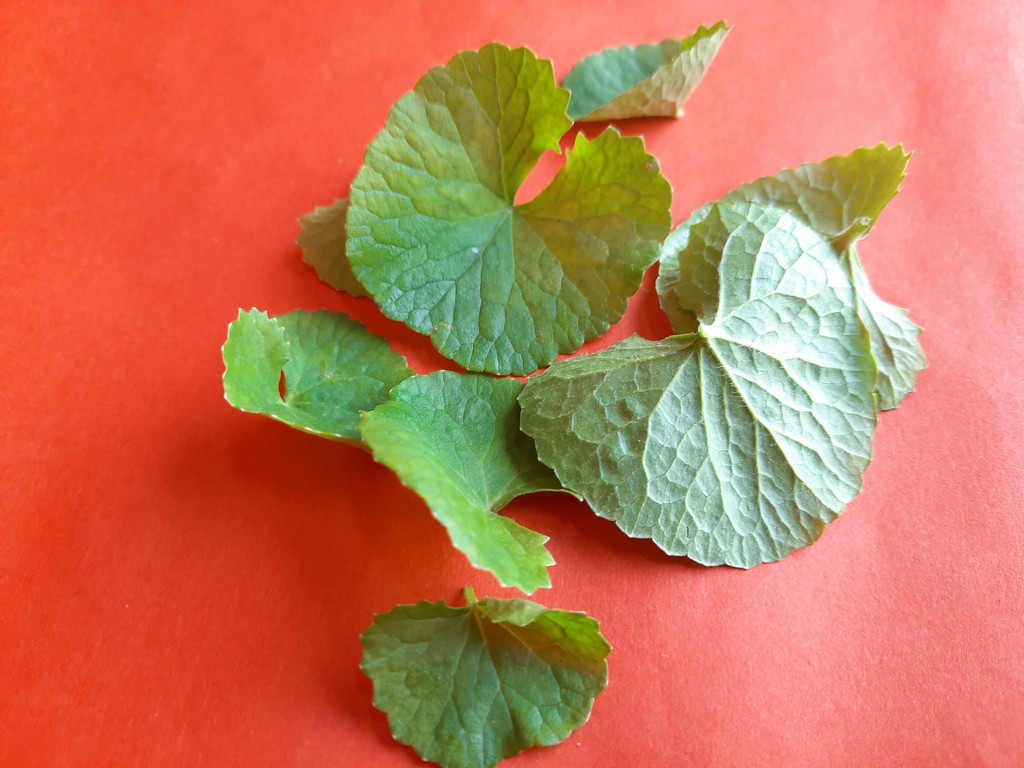
Label: Healthy